Auberge d'Allemagne, Birgu

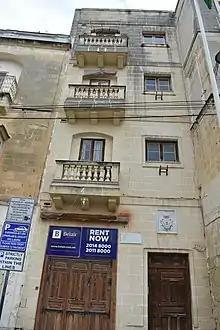
The modern building

Built and used as an auberge in the 16th century, by the German knights, the langue of Germany moved to a new Auberge d'Allemagne in Valletta in the 1570s. The Birgu auberge was initially used as a private residence, before being converted into a "casa bottega".